Frances Euphemia Thompson

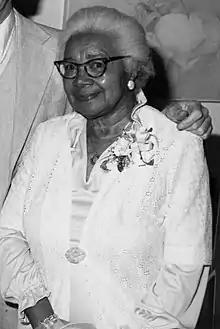
Thompson at the dedication of the Frances Euphemia Thompson gallery at the Massachusetts College of Art and Design in 1979

Frances Euphemia Thompson (July 11,1896January 30, 1992) was an African American artist and art educator dedicated to improving the lives of African Americans through art education. She was one of the first African American women to graduate from Massachusetts Normal Art School.